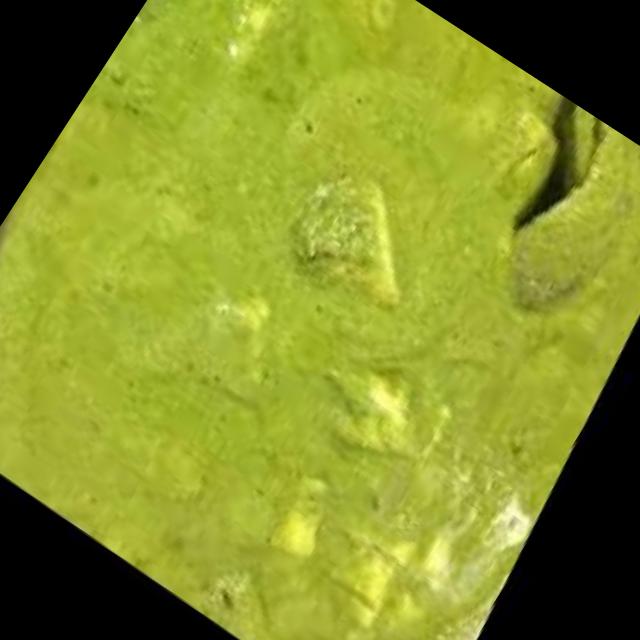
Dish: palak_paneer